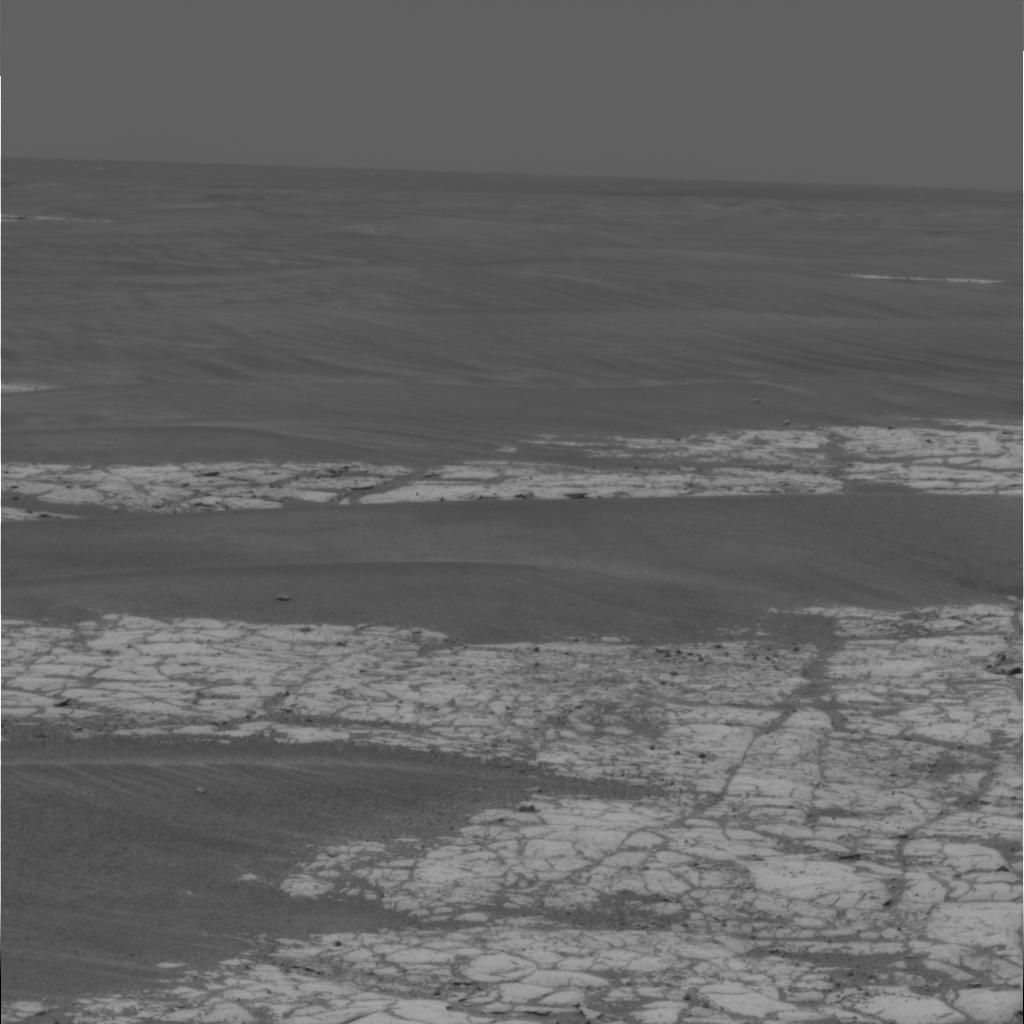
Surface features visible: Rock Outcrops, Rocks (Misc), Dunes/Ripples, Rock (Linear Features), Soil, Distant Vista, Sky